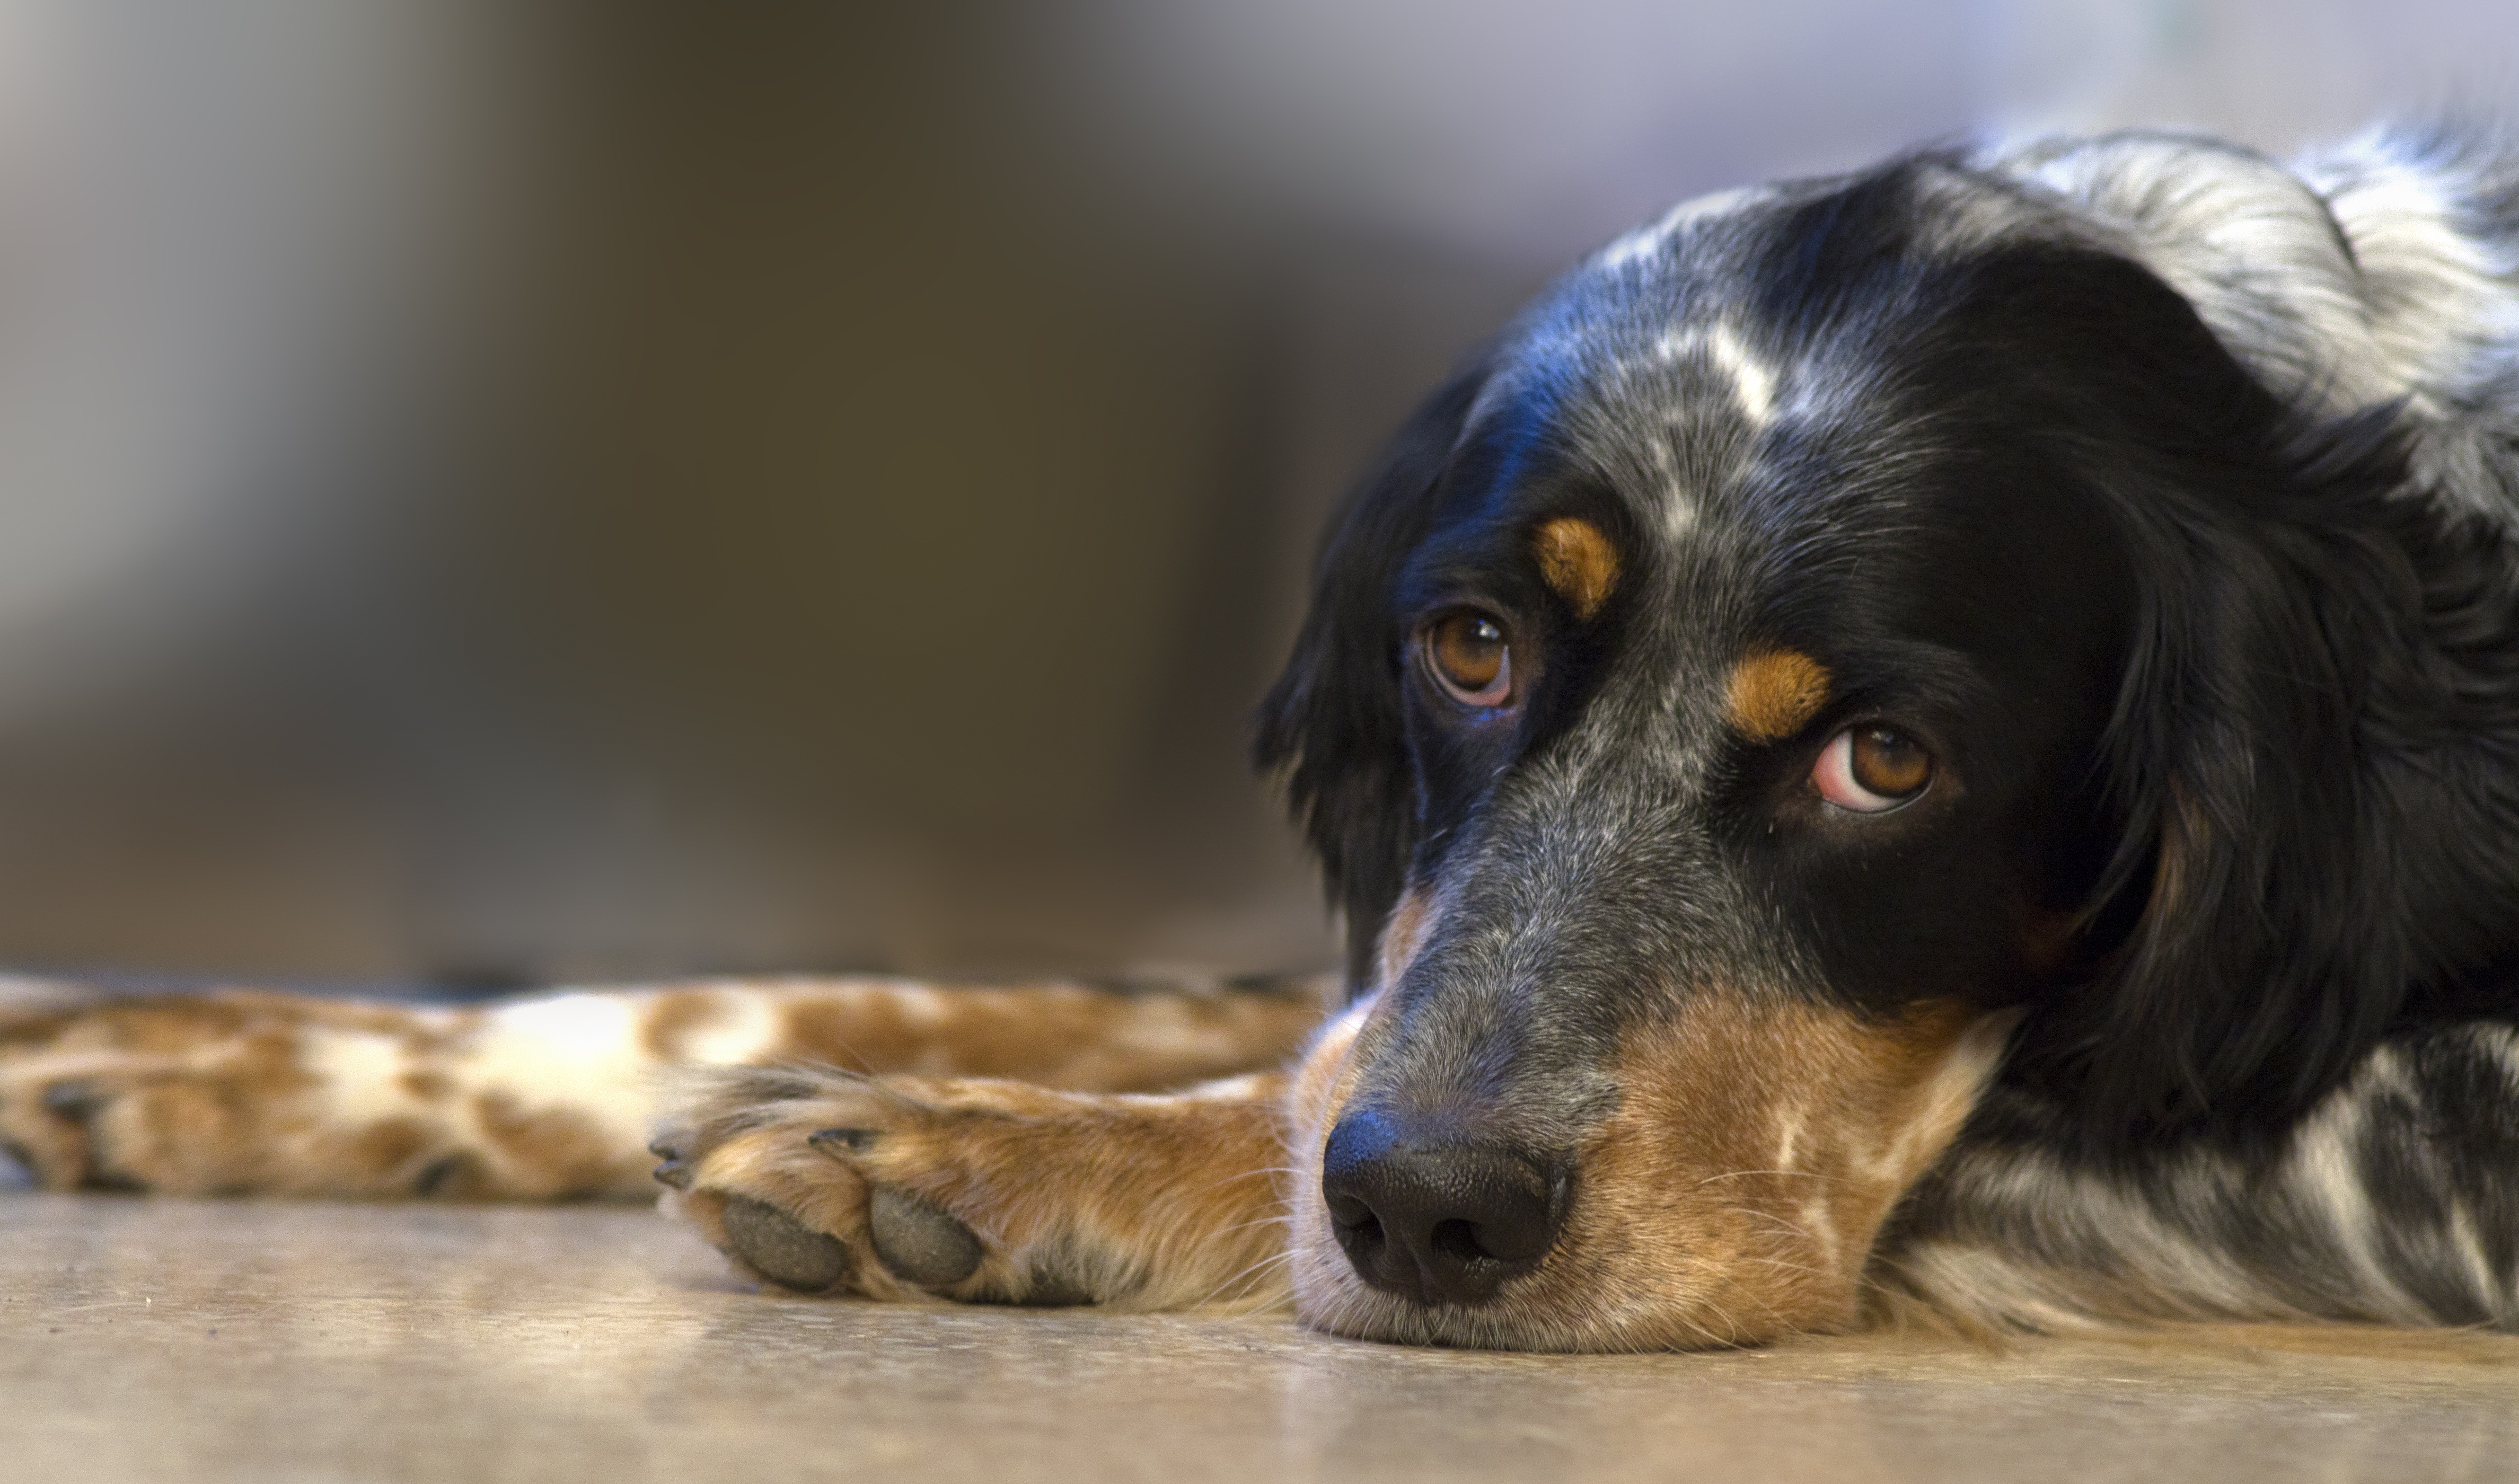
black and white, puppy, dog, animal, love, pet, mammal, close up, beast, vertebrate, dog breed, cuddles, setter, dog like mammal